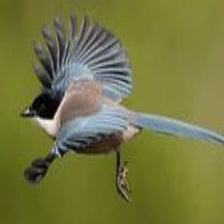
Species: IBERIAN MAGPIE
Scientific name: CYANOPICA COOKI
ImageNet parent category: magpie